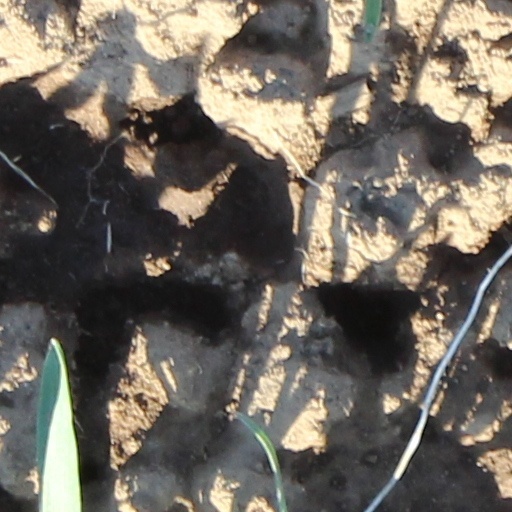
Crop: wheat